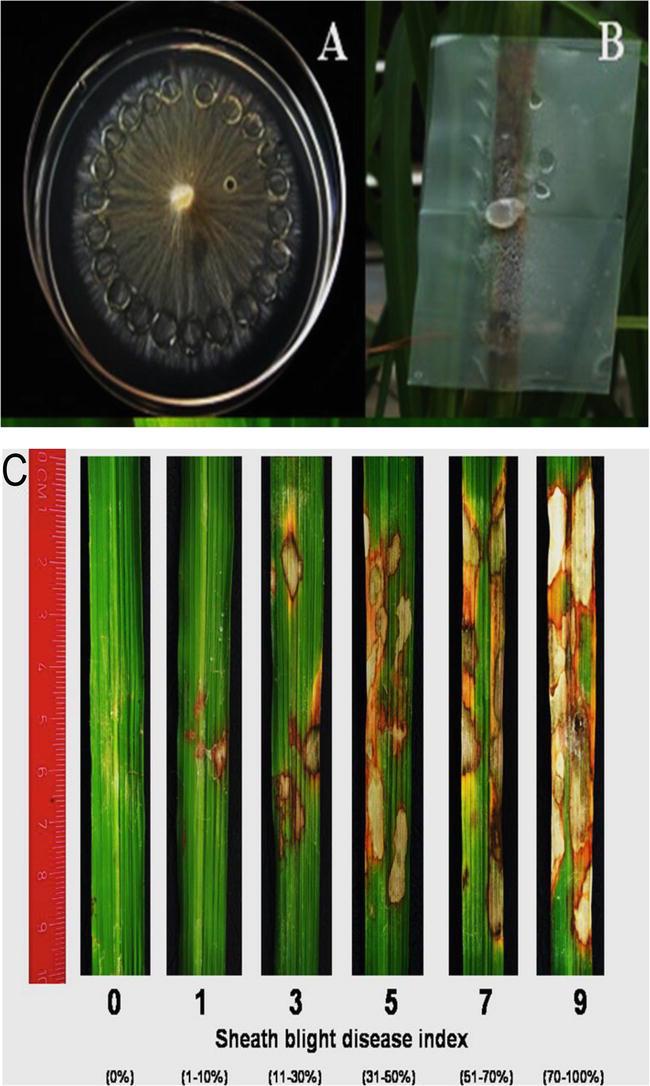
Plant: Rice
Disease: rice sheath blight